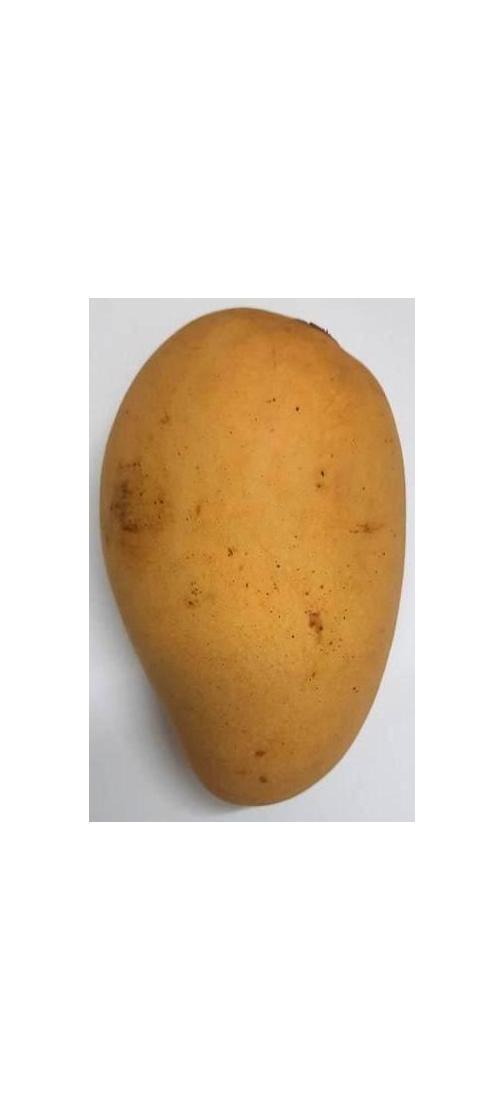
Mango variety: Katimon